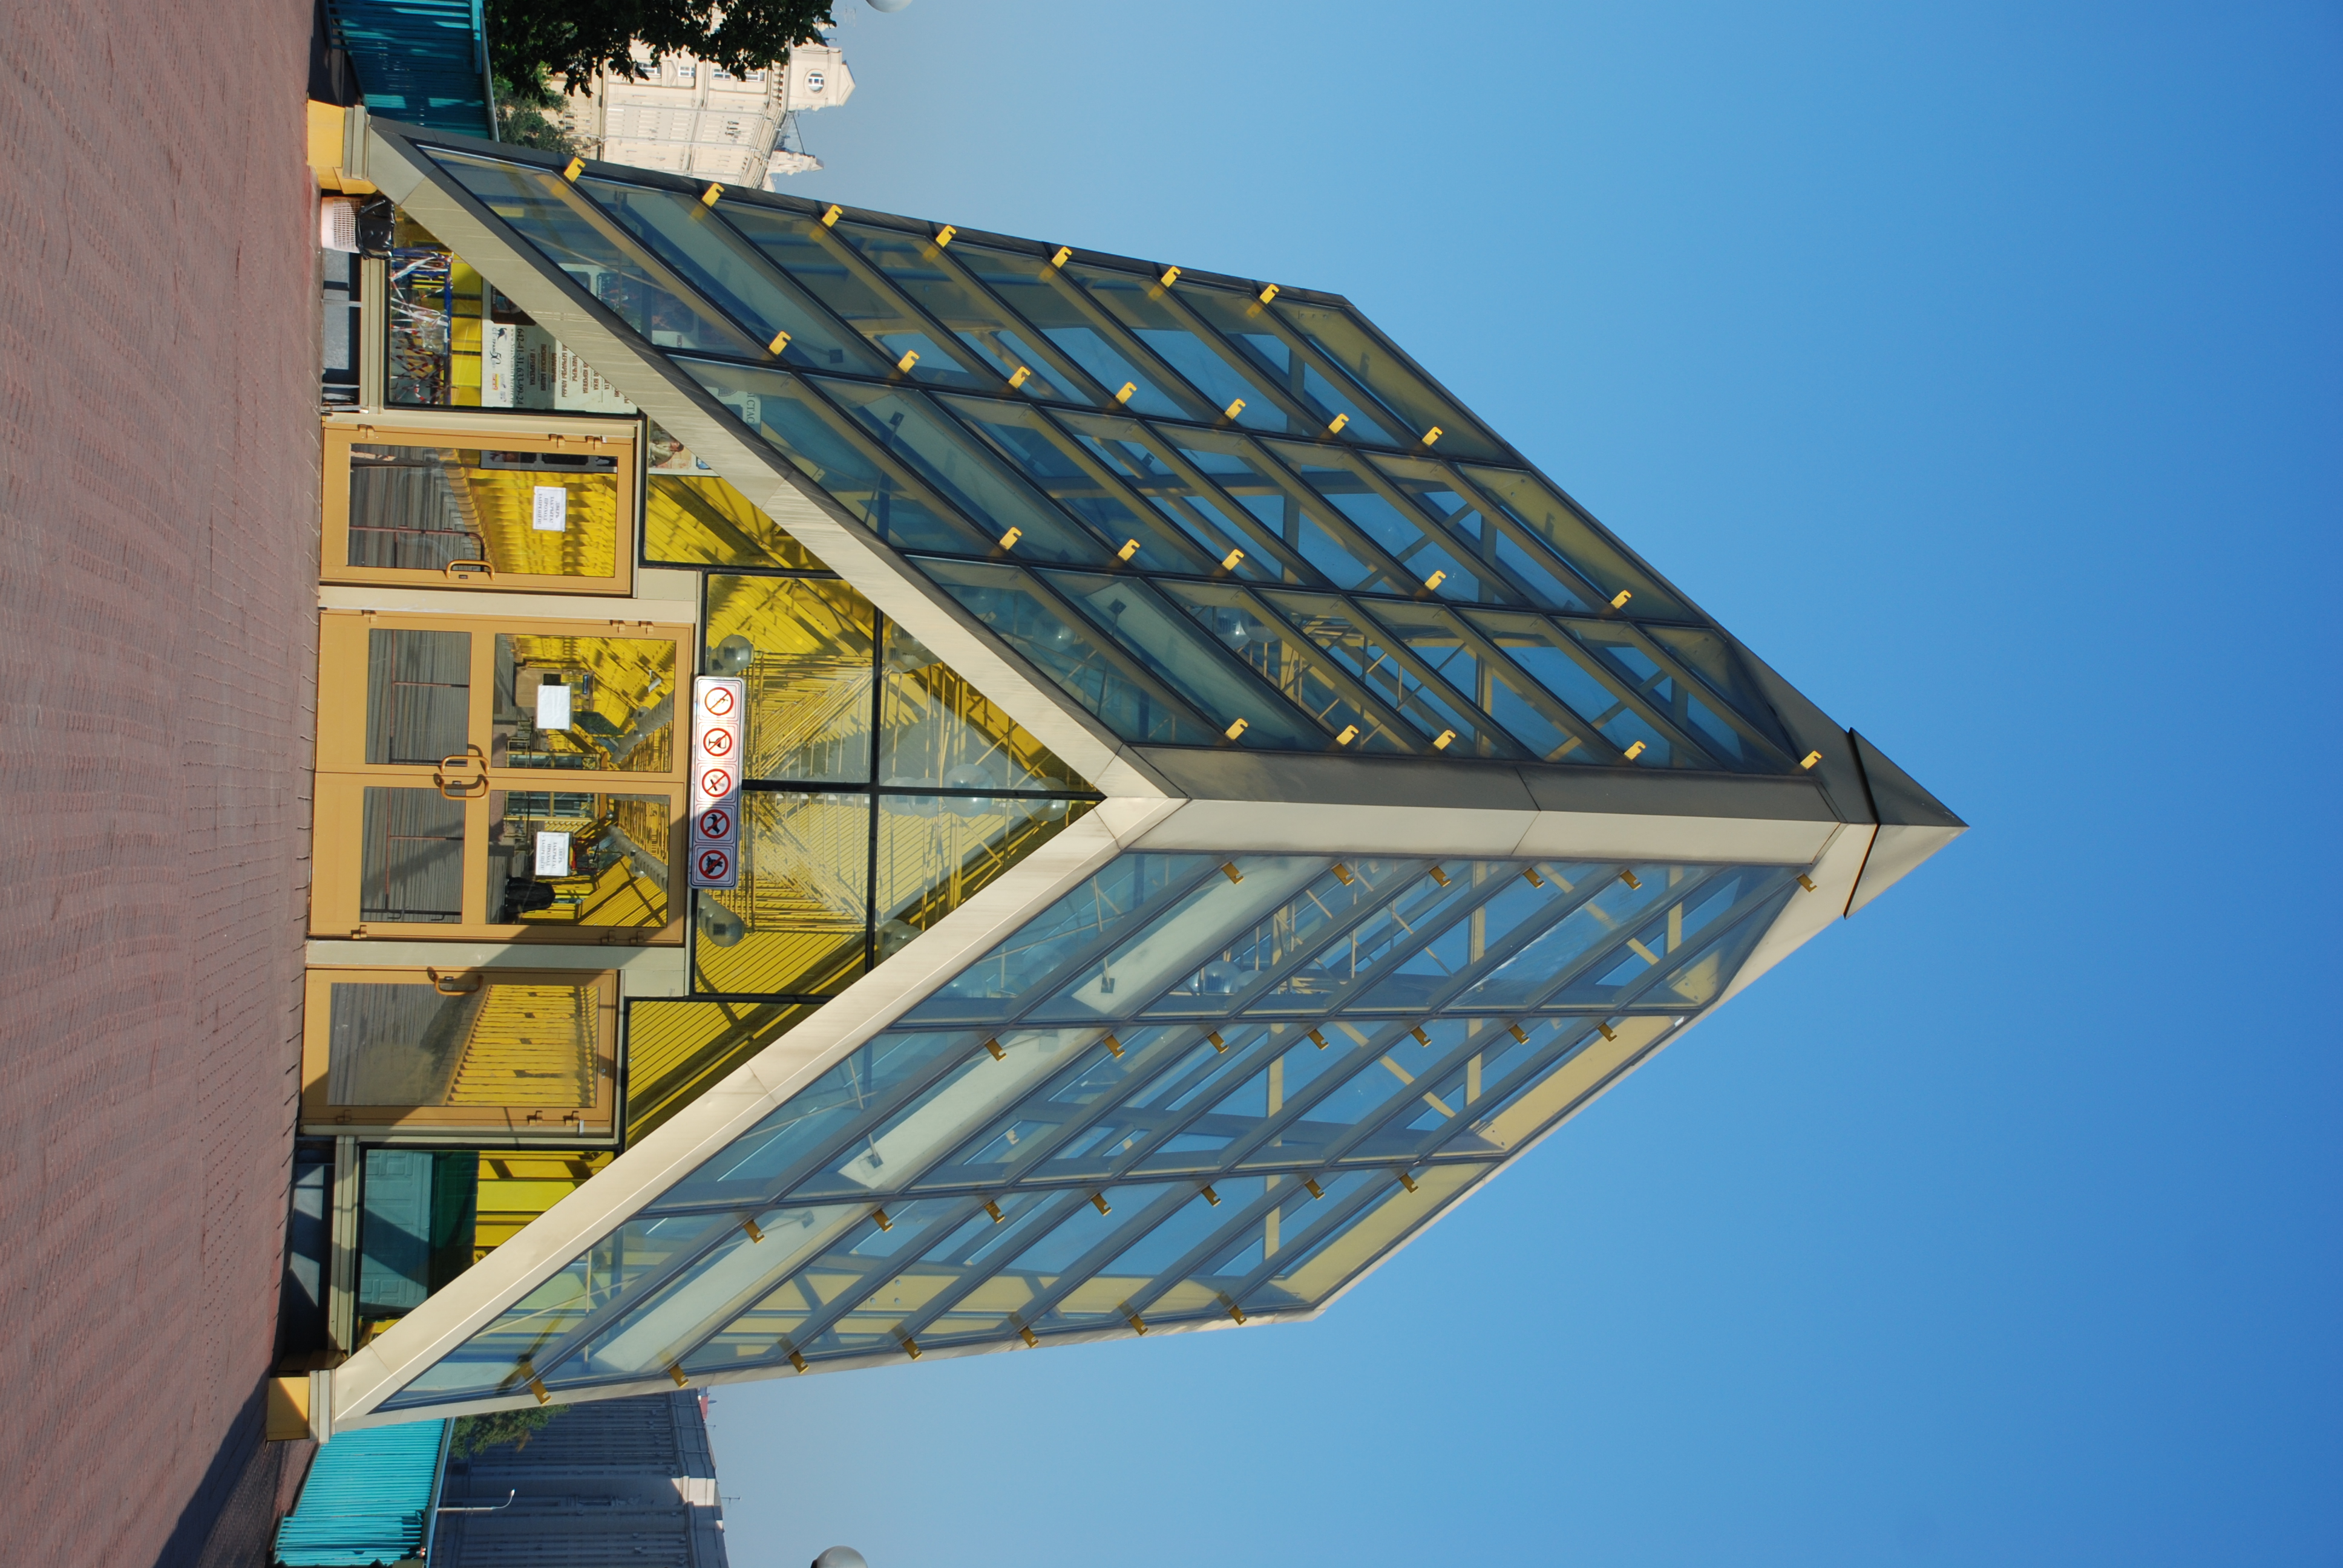
architecture, bridge, building, city, cityscape, tower, landmark, facade, professional, nikon, tower block, cool image, moscow, russia, d80, cityscapes, commercial building, headquarters, moskau, nikond80, moscou, residential area